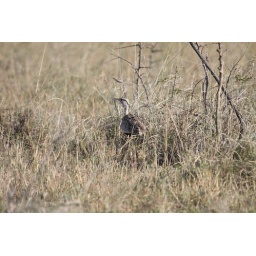
a bird in the grass